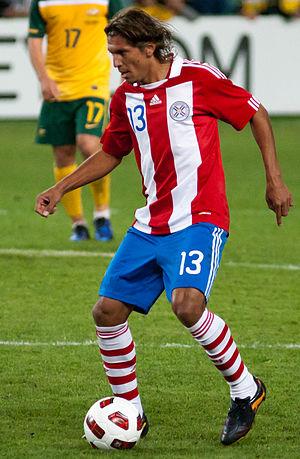
Enrique Vera, né le 10 mars 1979 à Asuncion, est un ancien footballeur international paraguayen évoluant au poste de milieu de terrain.